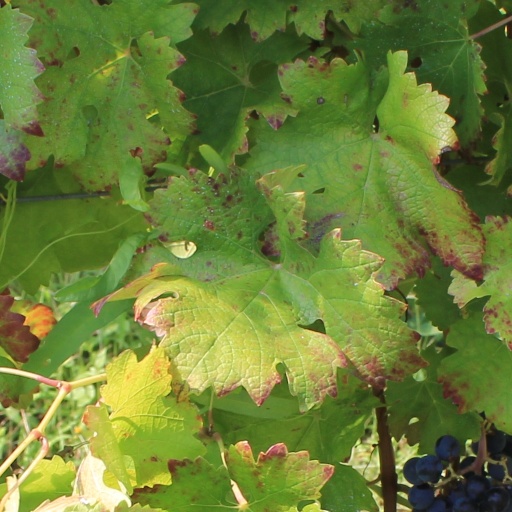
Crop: grape